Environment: real
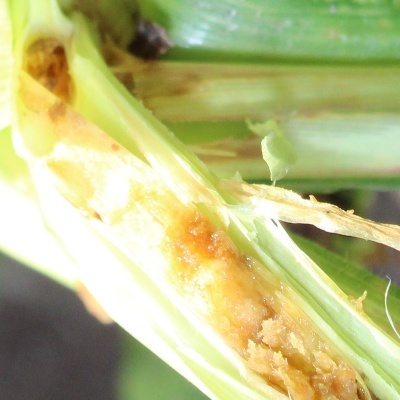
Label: fall_armyworm